Ville-sur-Lumes

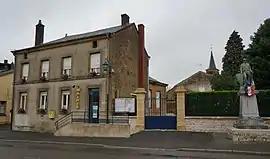
The town hall in Ville-sur-Lumes

Ville-sur-Lumes is a commune in the Ardennes department, and Grand Est in northern France.